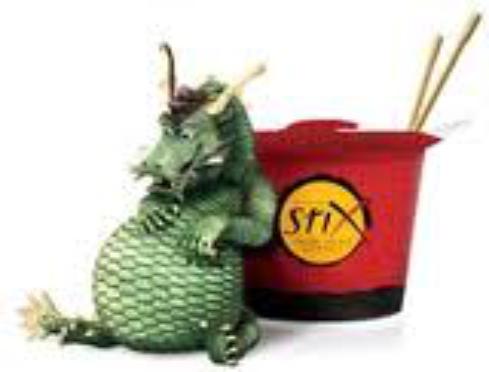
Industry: Food